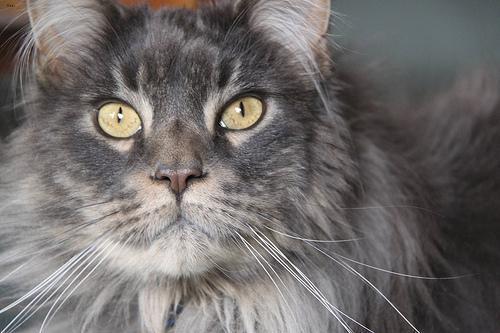
Maine Coon